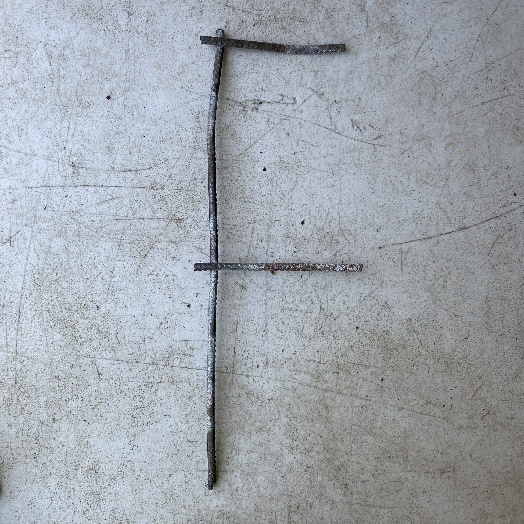
Label: Metal